A History of British Birds

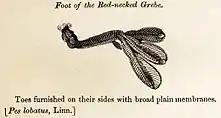
"Foot of the Red-necked Grebe"

The preface to "A History of British Birds" states that "while one of the editors of this work was engaged in preparing the cuts, which are faithfully drawn from Nature, and engraved upon wood, the compilation of the descriptions .. "(of the Land Birds)" was undertaken by the other , subject, however, to the corrections of his friend, whose habits had led him to a more intimate acquaintance with this branch of Natural History", and goes on to mention that the compilation of text was the "production of those hours which could be spared from a laborious employment", namely the long hours of work engraving the minutely detailed wood printing blocks. What the preface does not say is the reason for this statement about the "editors", which was an angry stand-off between Bewick and Beilby. Beilby's original intention was to have an introduction which merely thanked Bewick for his "assistance", and a title-page naming Beilby as the sole author. Bewick's friend (and his wife's godfather) Thomas Hornby heard of this, and informed Bewick. An informal trade panel met to judge the matter, and the preface as printed was the result; Beilby's name did not appear on the title-page.